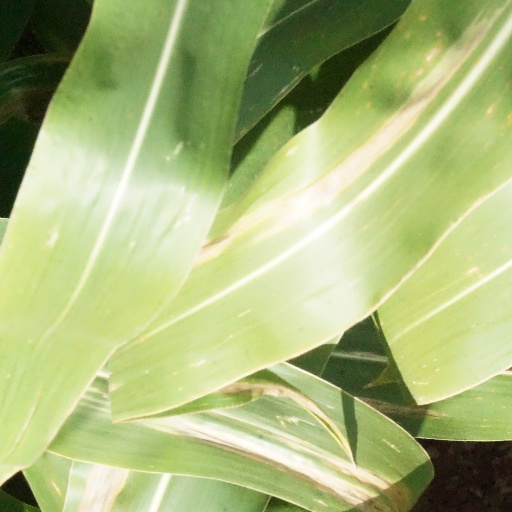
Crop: maize; corn